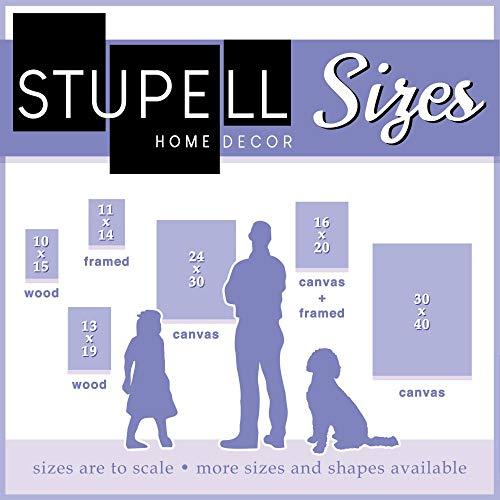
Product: Stupell Industries Faith Formula Funny Vintage Comic Book Design Wall Plaque, 13x19, Multi-Color
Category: Baby Products | Nursery | Décor | Wall Décor | Wall Plaques
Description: Design By Artist Ester Kay.
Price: $23.79
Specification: ProductDimensions:13x0.5x19inches|ItemWeight:3pounds|ShippingWeight:4pounds(Viewshippingratesandpolicies)|Manufacturer:StupellIndustries|ASIN:B07WX5564G|Itemmodelnumber:ekp-116_wd_13x19